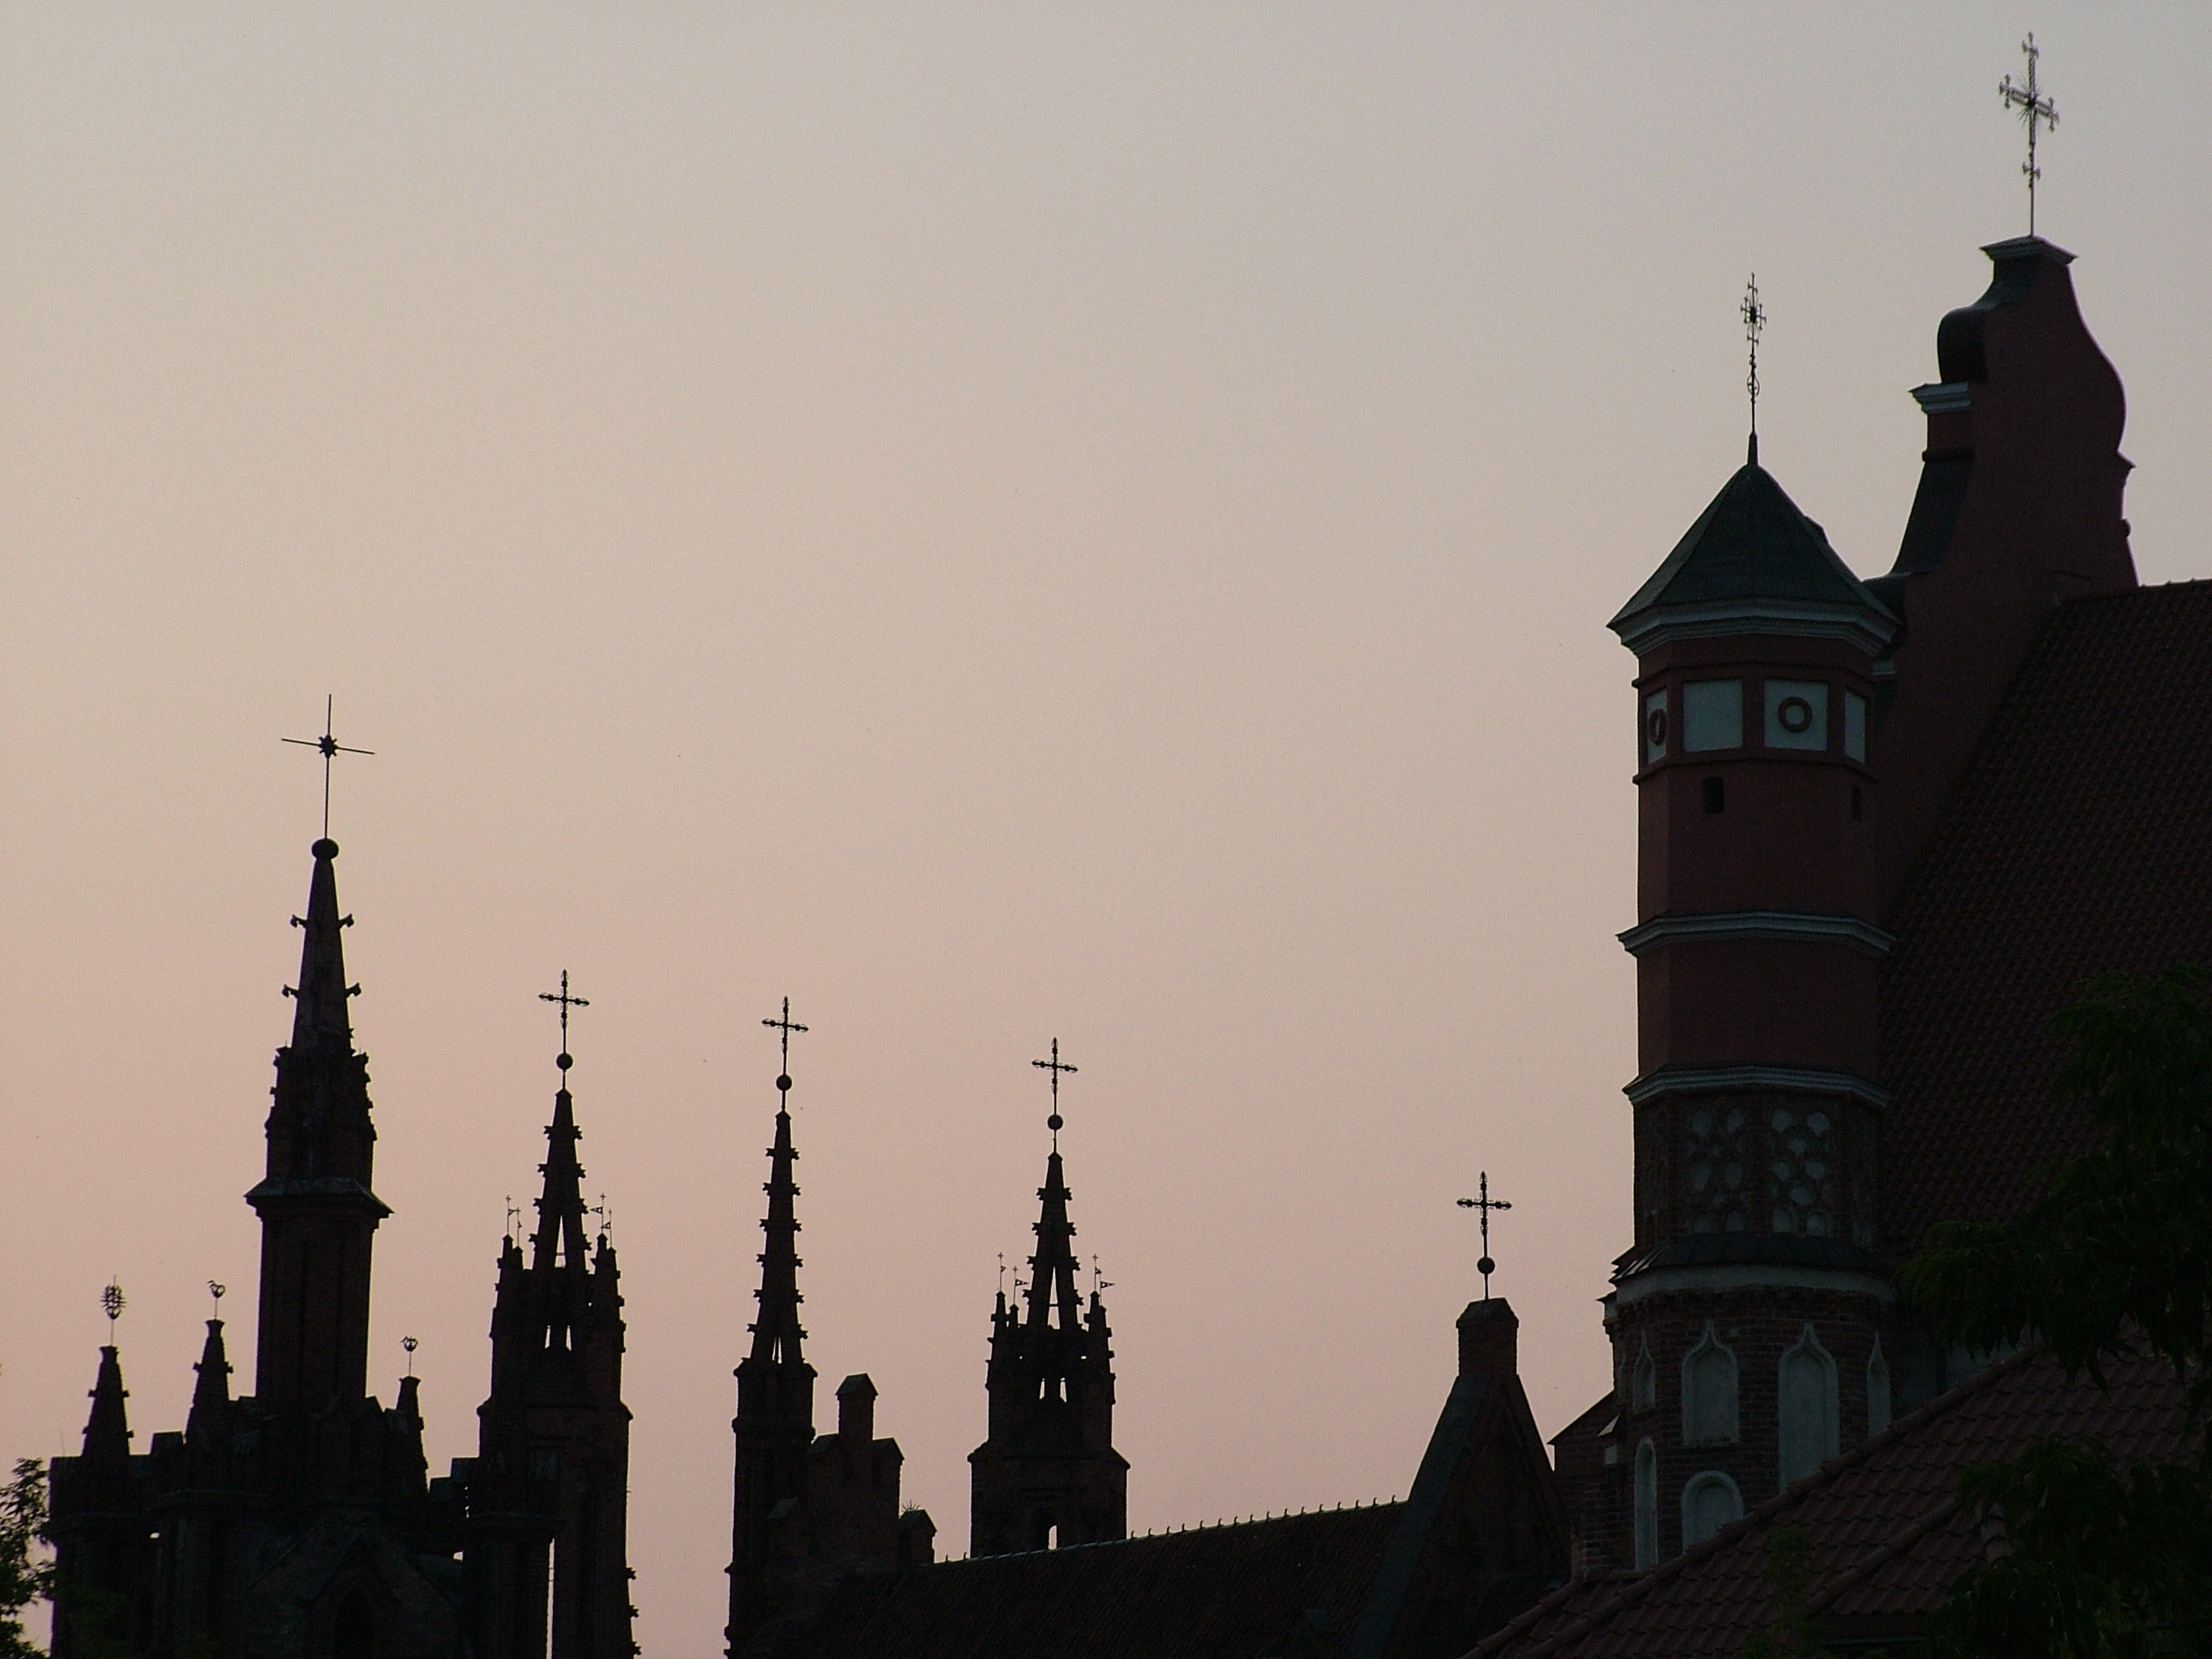
silhouette, sunset, skyline, city, cityscape, dusk, evening, tower, landmark, place of worship, spire, steeple, lithuania, vilnius, gothic quarter